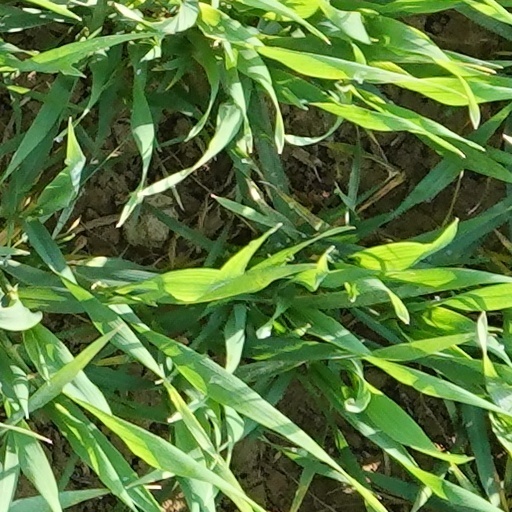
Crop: wheat